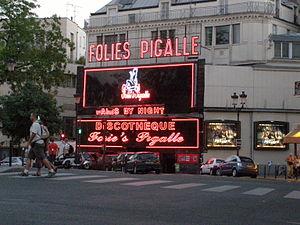
Folies Pigalle, 11 Place Pigalle, IXe arrondissement, Paris, France. Polski: Place Pigalle w Paryżu
Pigalle est le nom d'un quartier de Paris, situé autour de la place Pigalle, il comprend les rues situées des deux côtés des boulevards de Clichy et Rochechouart, et s'étend sur les 9ᵉ et 18ᵉ arrondissements. La place doit son nom au sculpteur Jean-Baptiste Pigalle.
Pigalle, la nuit est une série télévisée française en huit épisodes de 52 minutes, créée par Hervé Hadmar et Marc Herpoux, et diffusée du 23 novembre au 14 décembre 2009 sur Canal+.